Rita Lafontaine

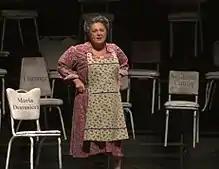
Rita Lafontaine

Rita Lafontaine (8 June 1939 – 4 April 2016) was a Canadian theatre, film, and television actor. Born in Trois-Rivières, Quebec. She has been described as the muse of playwright Michel Tremblay and director André Brassard. Her career spanned over fifty years and left an "indelible mark on Québec theatre, film and television". She is a four-time recipient of the Gémeaux Award; three times for Best Lead Actress and once for Best Supporting Actress. She was named an Officer of the Order of Canada in 2005 and an Officer of the National Order of Quebec in 2011.